Suhrawardy Udyan

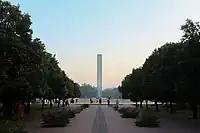
Independence Monument

Suhrawardy Udyan was a significant venue for events related to the liberation of Bangladesh. On 23 February 1969, a civic reception was held here to honour Sheikh Mujibur Rahman upon his release from jail after sedition charges. During this event, he was bestowed with the title "Bangabandhu".